Natural justice

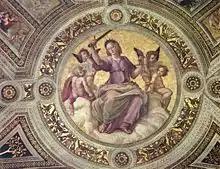
A tondo of an allegory of justice (1508) by Raphael in the Stanza della Segnatura (Room of the Apostolic Signatura) of the Apostolic Palace, Vatican City

In English law, natural justice is technical terminology for the rule against bias ("nemo iudex in causa sua") and the right to a fair hearing ("audi alteram partem"). While the term "natural justice" is often retained as a general concept, it has largely been replaced and extended by the general "duty to act fairly".